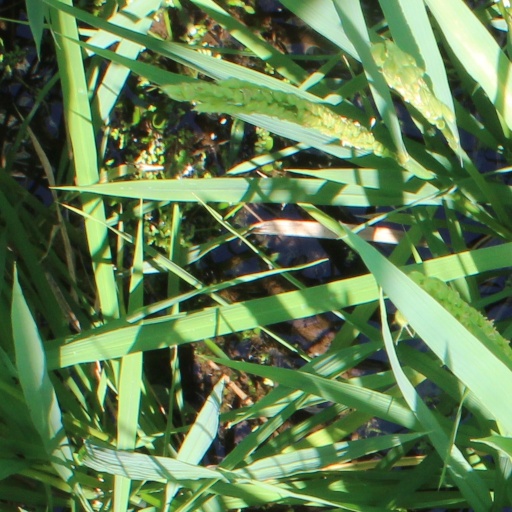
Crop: rice